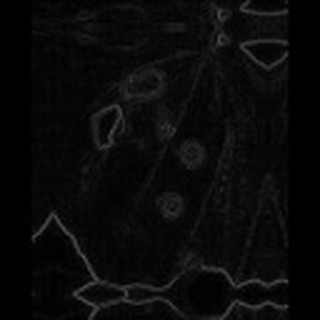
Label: cotton_target_spot